2020 Turkish Grand Prix

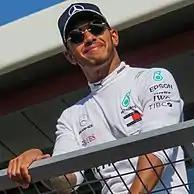

Racing Point driver Lance Stroll set the fastest time of the final subsession to score the maiden pole position of his career, completing a lap in one minute and 47.765 seconds at an average speed of . It was the first pole position for a Canadian driver since Jacques Villeneuve's pole at the 1997 European Grand Prix. Stroll credited his experience of driving on ice in Canada as helping him. The team were able to set up their cars to work well in the slippery conditions, with Stroll's teammate Sergio Pérez qualifying in third place after spending most of the final subsession at the top of the time sheets. This was Racing Point's first pole position as a constructor, and it was also the first pole for any incarnation of the team since their predecessors Force India at the 2009 Belgian Grand Prix. Racing Point's pole was the first for a constructor other than Mercedes, Red Bull, or Ferrari since the 2014 Austrian Grand Prix.